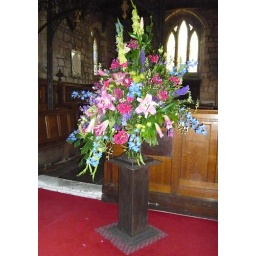
A stunning flower display in the church with heady scents from the lillies